Crary Mountains

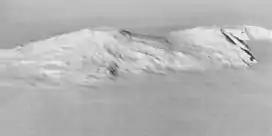
Mount Frakes and Mount Steere

In the middle of the chain lies Mount Steere with a summit elevation of and a rectangular summit caldera. Lie Cliff is a volcanic outcrop on the northeastern flank. Mount Steere is heavily dissected, bears evidence of former glaciation in the form of moraines and cirques have been eroded into its northern and northeastern flanks. As with Mount Rees, volcanic rocks alternate between these that formed subglacially and these formed subaerially. Outcrops feature breccias and lava with numerous intruded dikes.